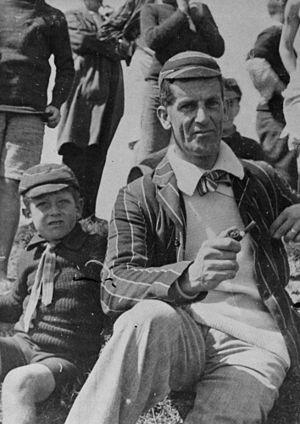
The Southport School est une école privée, anglicane, pour externes et internes, pour garçons, située à Southport, une banlieue de Gold Coast dans le Queensland en Australie, fondée en 1901.